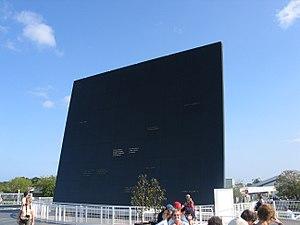
Le Space Mirror Memorial, aussi connu comme l’Astronaut Memorial, est un mémorial national du Centre spatial Kennedy de Merritt Island en Floride. Il est dédié aux astronautes morts dans les divers programmes spatiaux américains, notamment ceux de la National Aeronautics and Space Administration mais également ceux de l'United States Air Force.